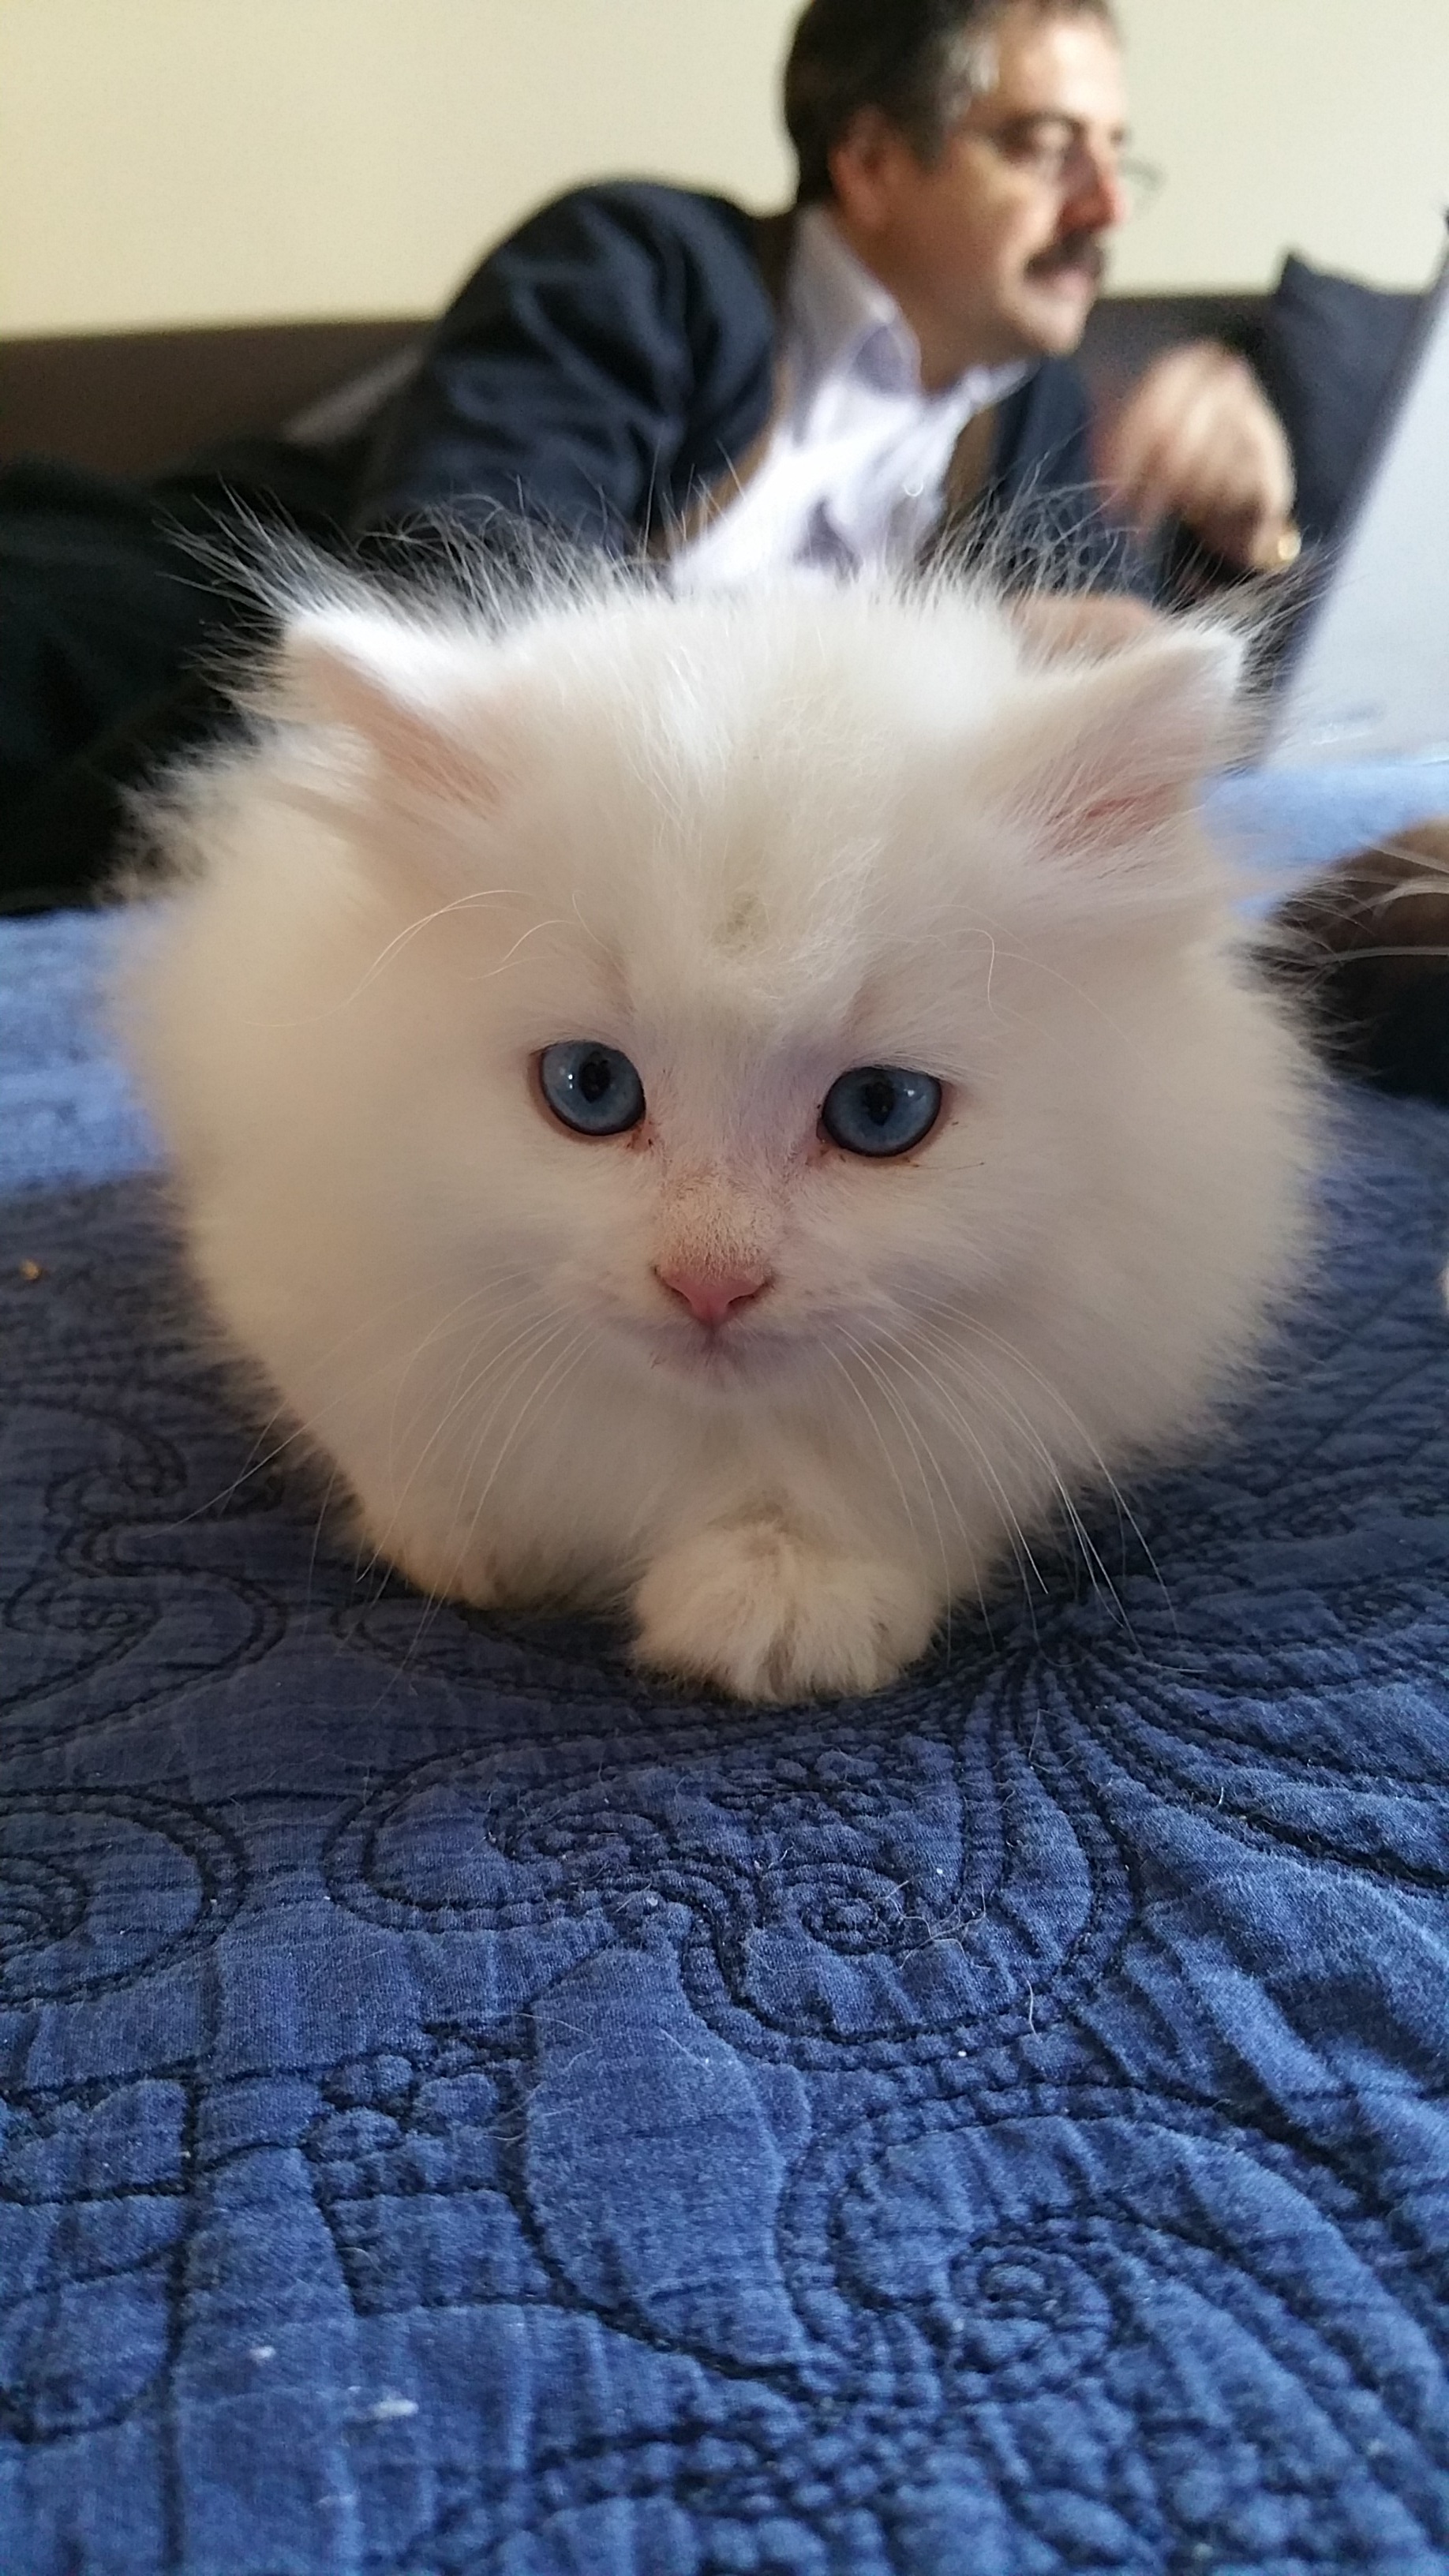
white, puppy, kitten, cat, feline, mammal, nose, whiskers, skin, vertebrate, ragdoll, small to medium sized cats, cat like mammal, carnivoran